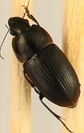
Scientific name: Anisodactylus rusticus
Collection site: North Sterling NEON (STER), plot STER_035